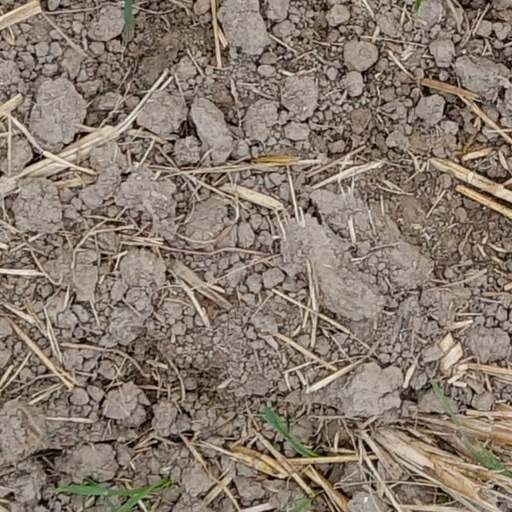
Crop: wheat